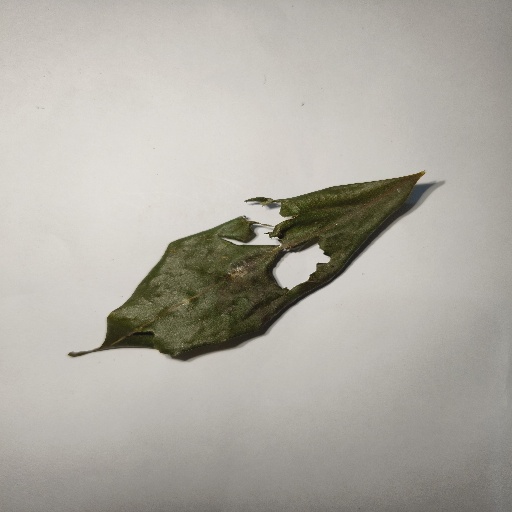
Species: Camphor
Leaf condition: Shot Hole